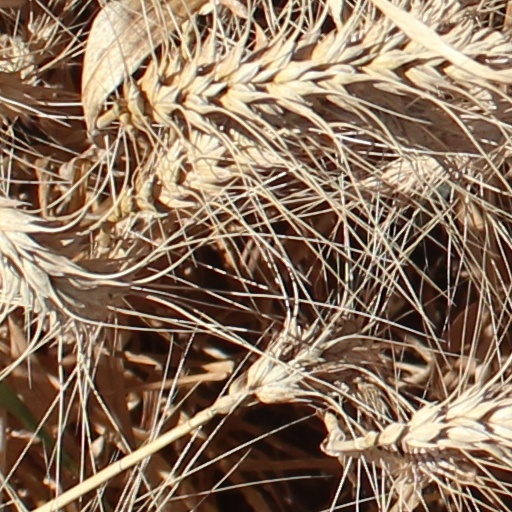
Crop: wheat